Lunar Gateway

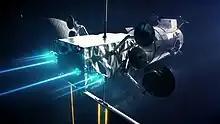
Gateway – Power and Propulsion Element

On 1 November 2017, NASA commissioned five studies lasting four months into affordable ways to develop the Power and Propulsion Element (PPE), leveraging private companies' plans. These studies had a combined budget of US$2.4 million. The companies performing the PPE studies were Boeing, Lockheed Martin, Orbital ATK, Sierra Nevada and Space Systems/Loral. These awards are in addition to the ongoing set of NextSTEP-2 awards made in 2016 to study development and make ground prototypes of habitat modules that could be used on the Gateway as well as other commercial applications, so the Gateway is likely to incorporate components developed under NextSTEP as well. The PPE will use four 6 kW BHT-6000 Busek Hall-effect thrusters and three 12 kW NASA/Aerojet Rocketdyne Advanced Electric Propulsion System (AEPS) Hall-effect thrusters for a total engine output fractionally under 50 kW. In 2019, the contract to manufacture the PPE was awarded to Maxar Technologies. After a one-year demonstration period, NASA intended to "exercise a contract option to take over control of the spacecraft". Its expected service time is about 15 years. In late 2023, it was reported that flight qualification testing was occurring on the thrusters for the Power and Propulsion Element.